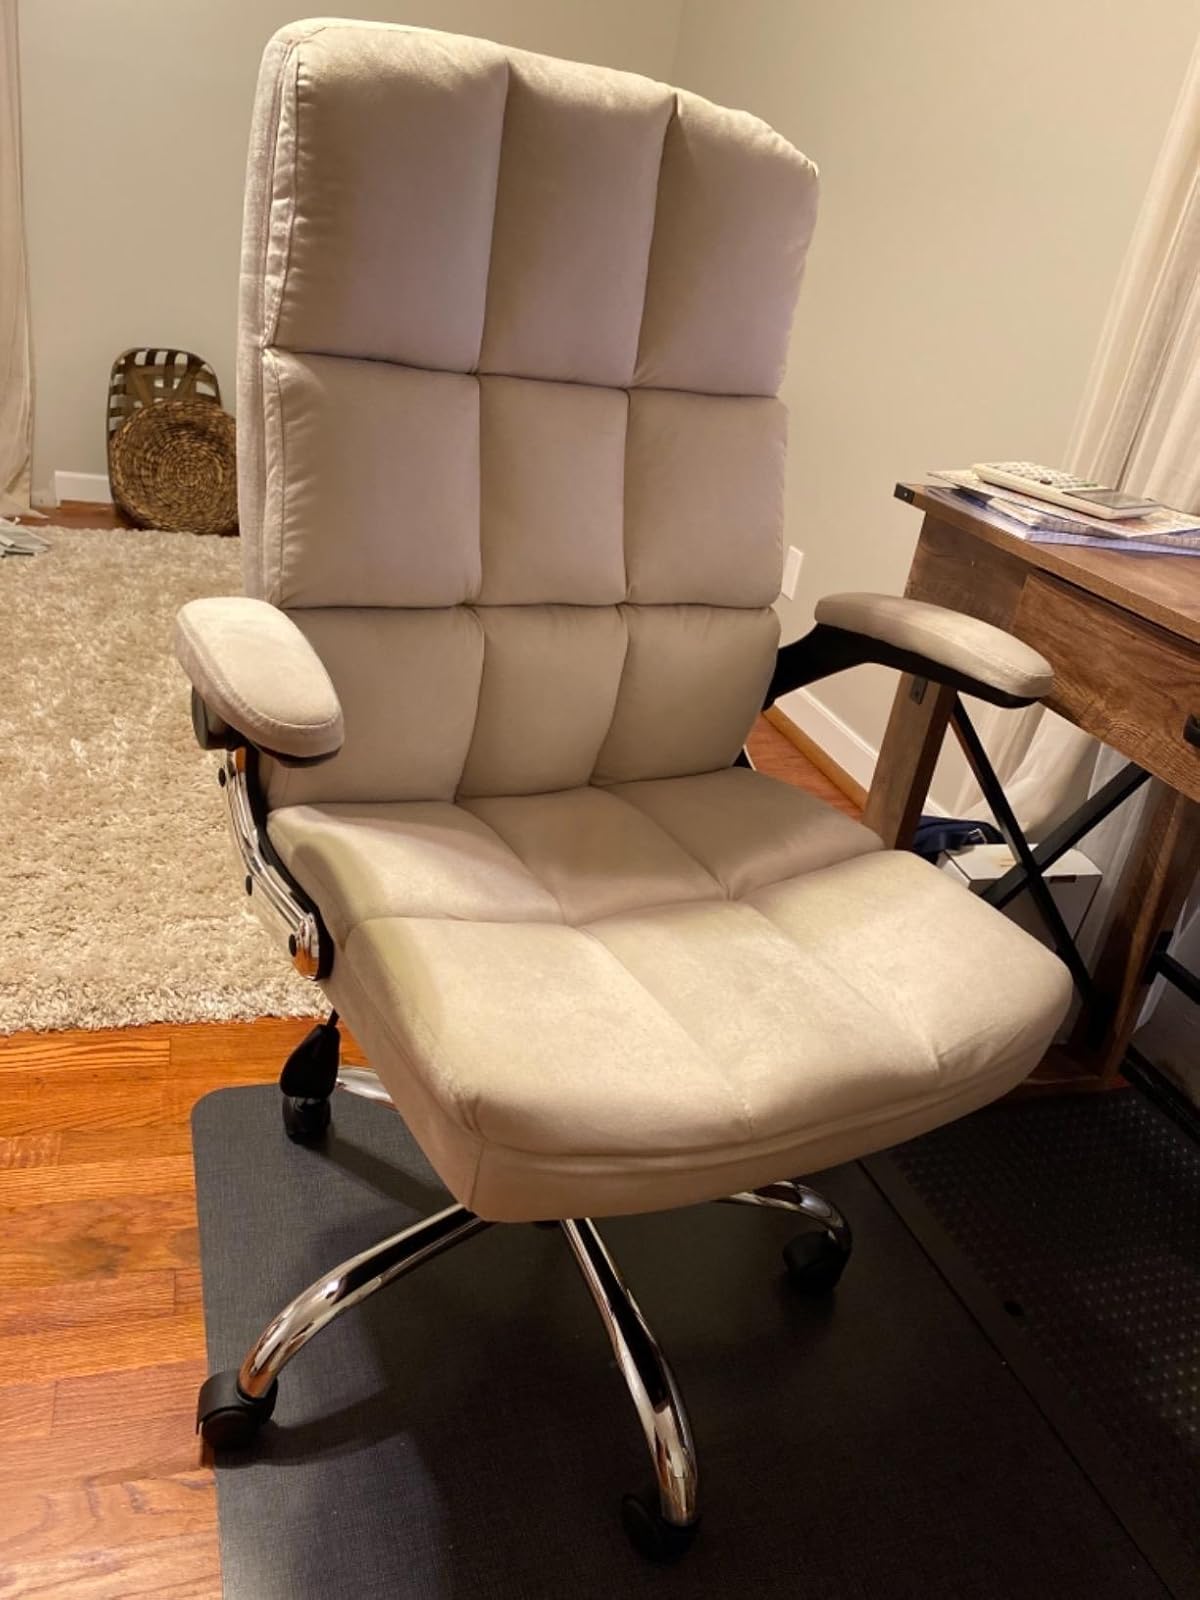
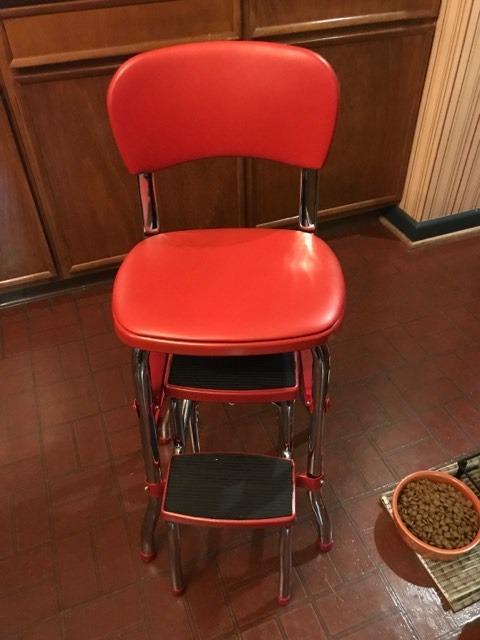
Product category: items_chair
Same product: no